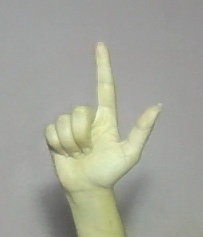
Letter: laam